Undekhi

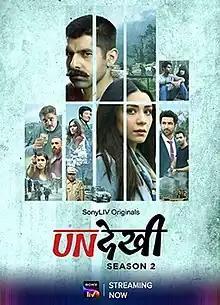

Undekhi (English: Unseen) is an Indian Hindi-language crime thriller web television series which premiered on SonyLIV on 10 July 2020. It is produced by Applause Entertainment and Edgestorm Ventures. The series depicts the two aspects of the society - the power-drunk influential people who think they can get away with anything and the oppressed, subjected to years of torture, who finally decide to bring themselves to justice.